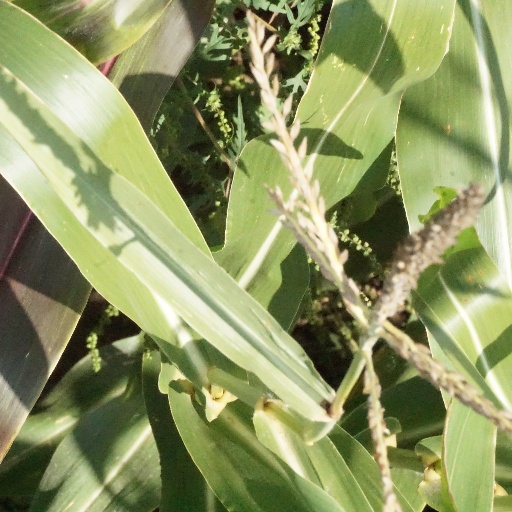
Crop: maize; corn